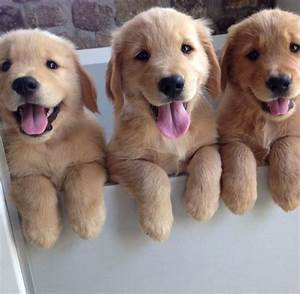
Label: cane